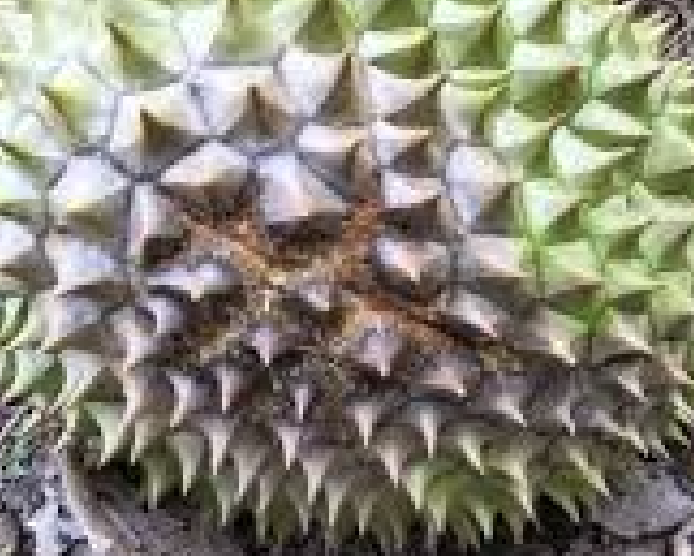
Label: fruit_rot